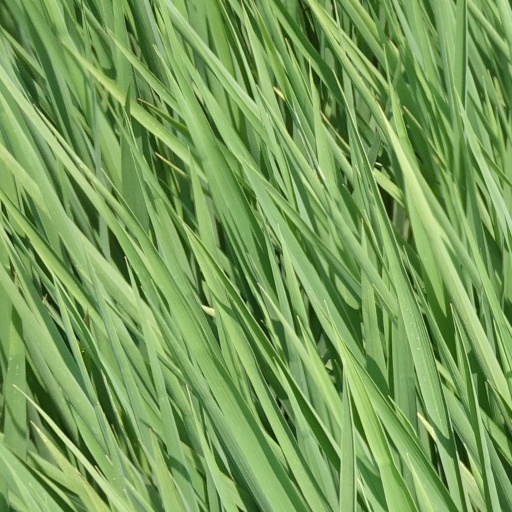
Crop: rice